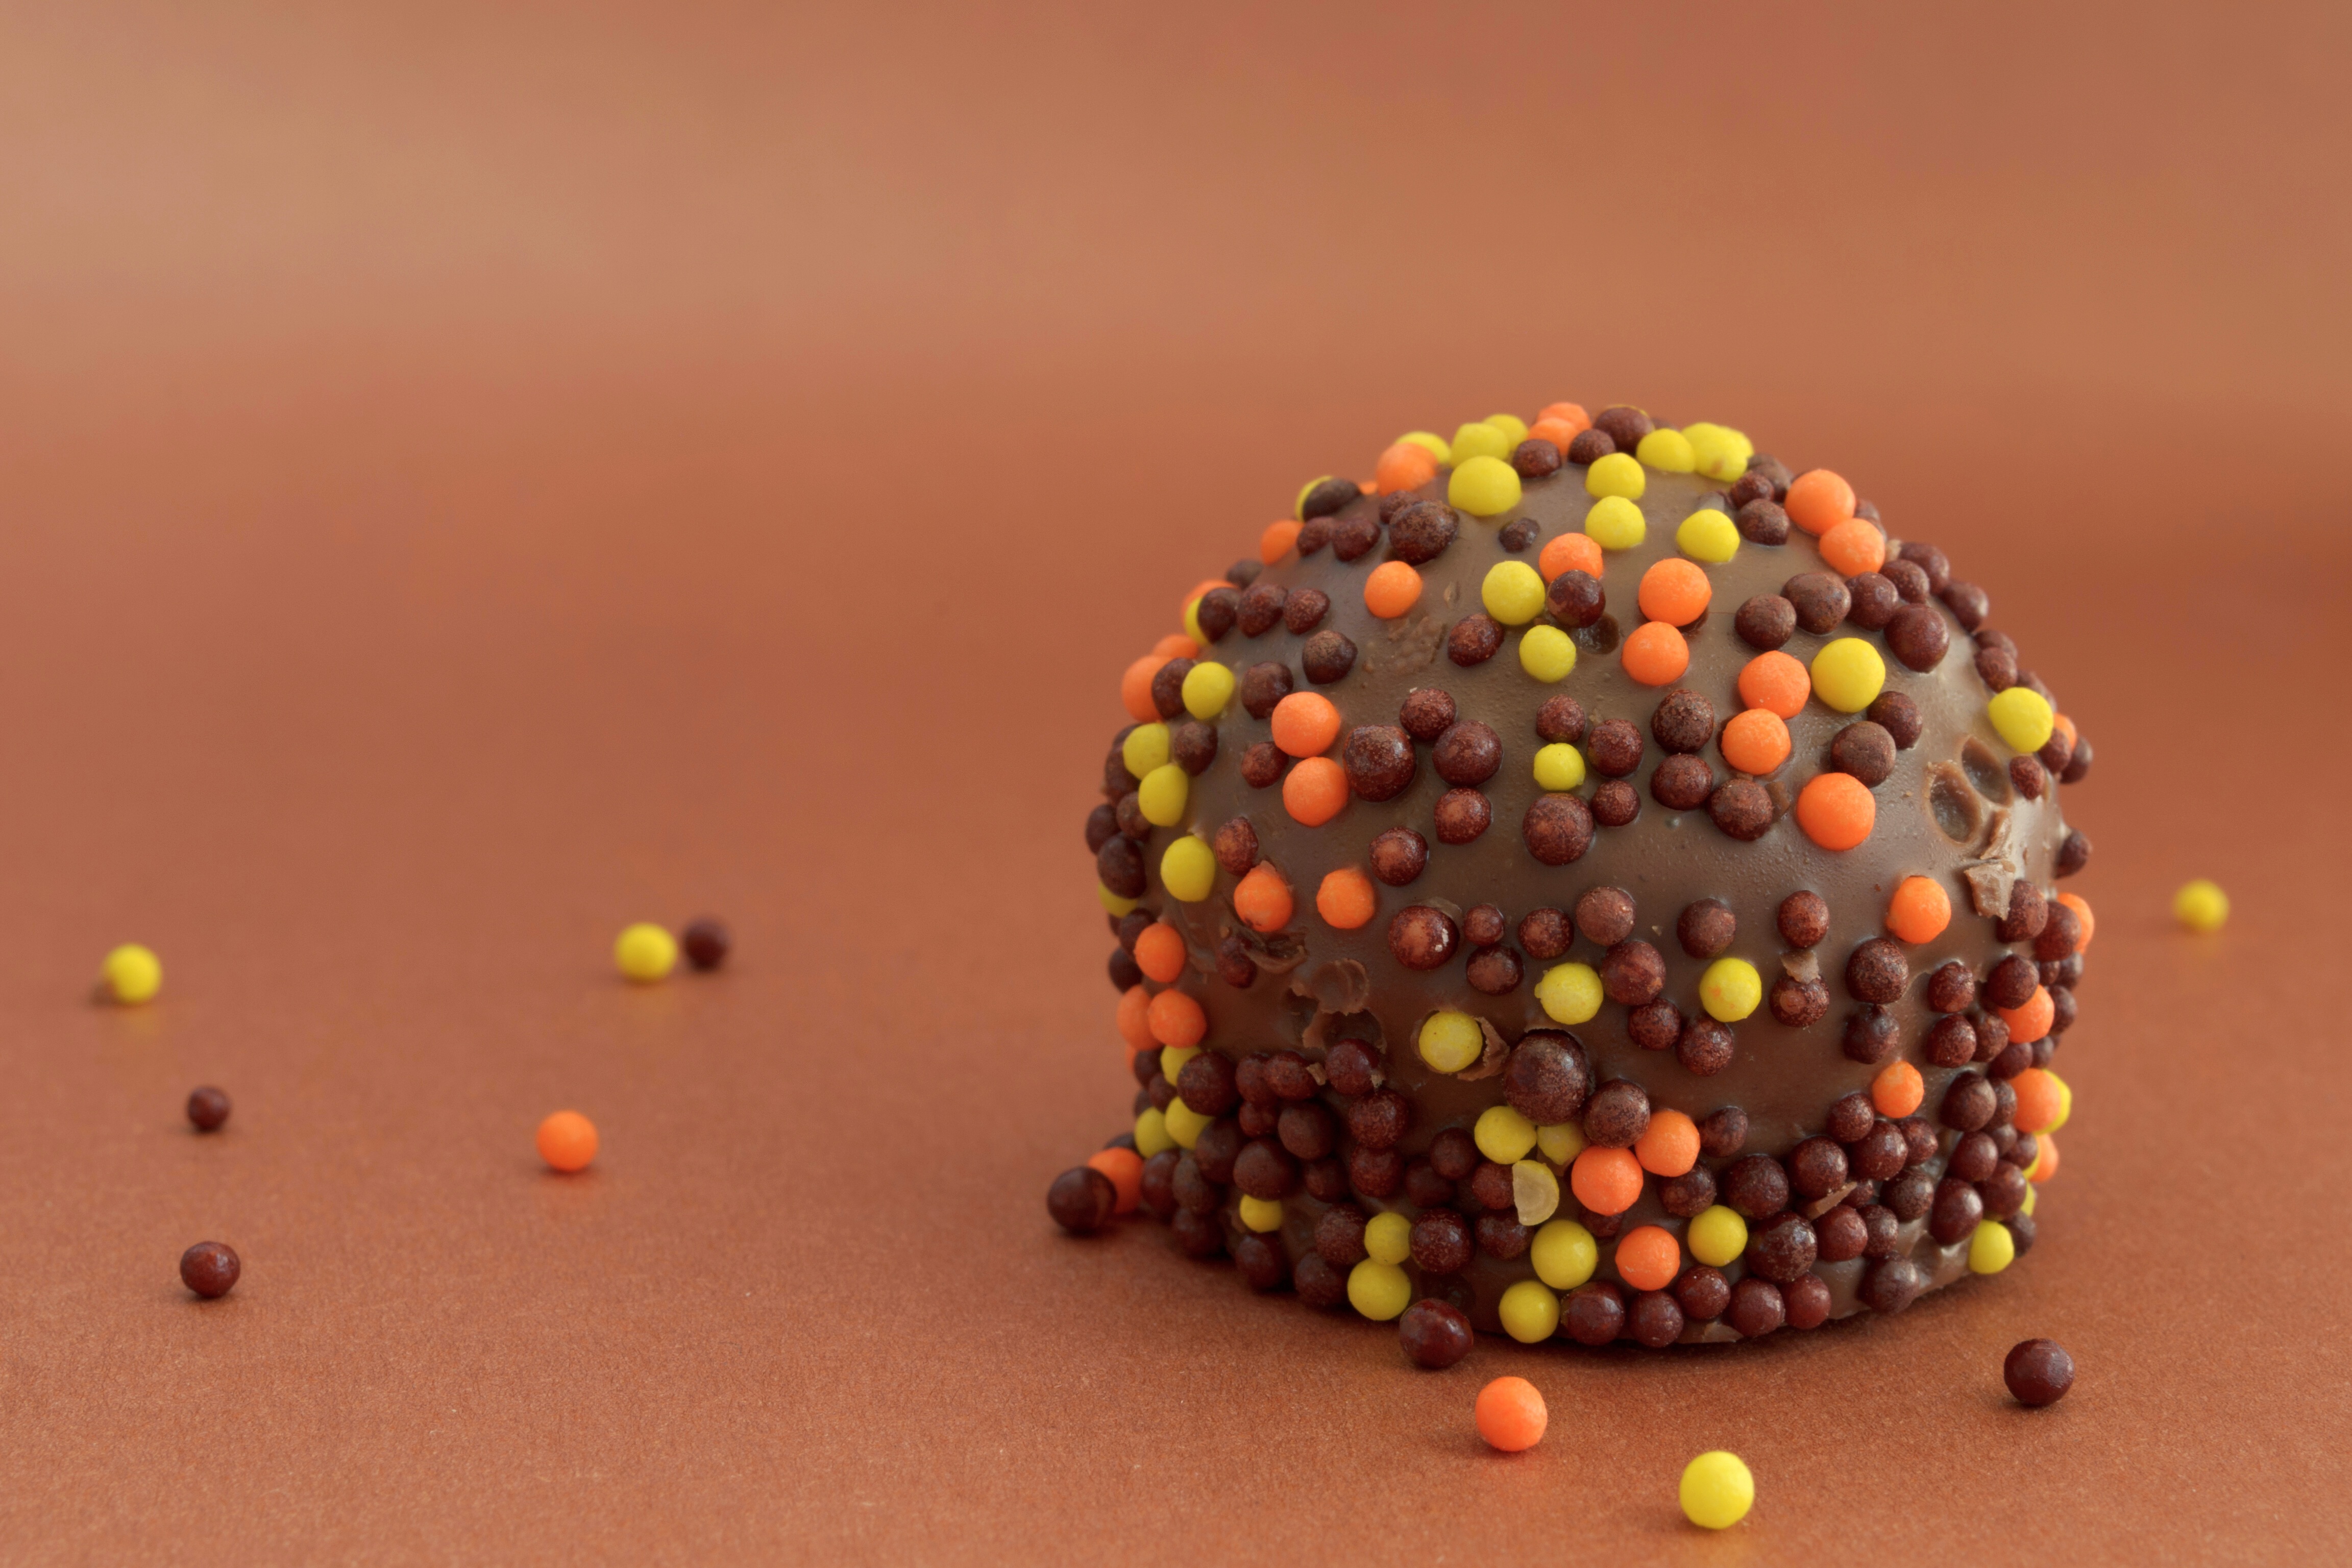
food, produce, holiday, yellow, chocolate, dessert, jewelry, sweets, icing, candy, easter, sweetness, products, sprinkles, confectionery, macro photography, candy avk, chocolate candy, sprinkling confectionery, chocolate truffle